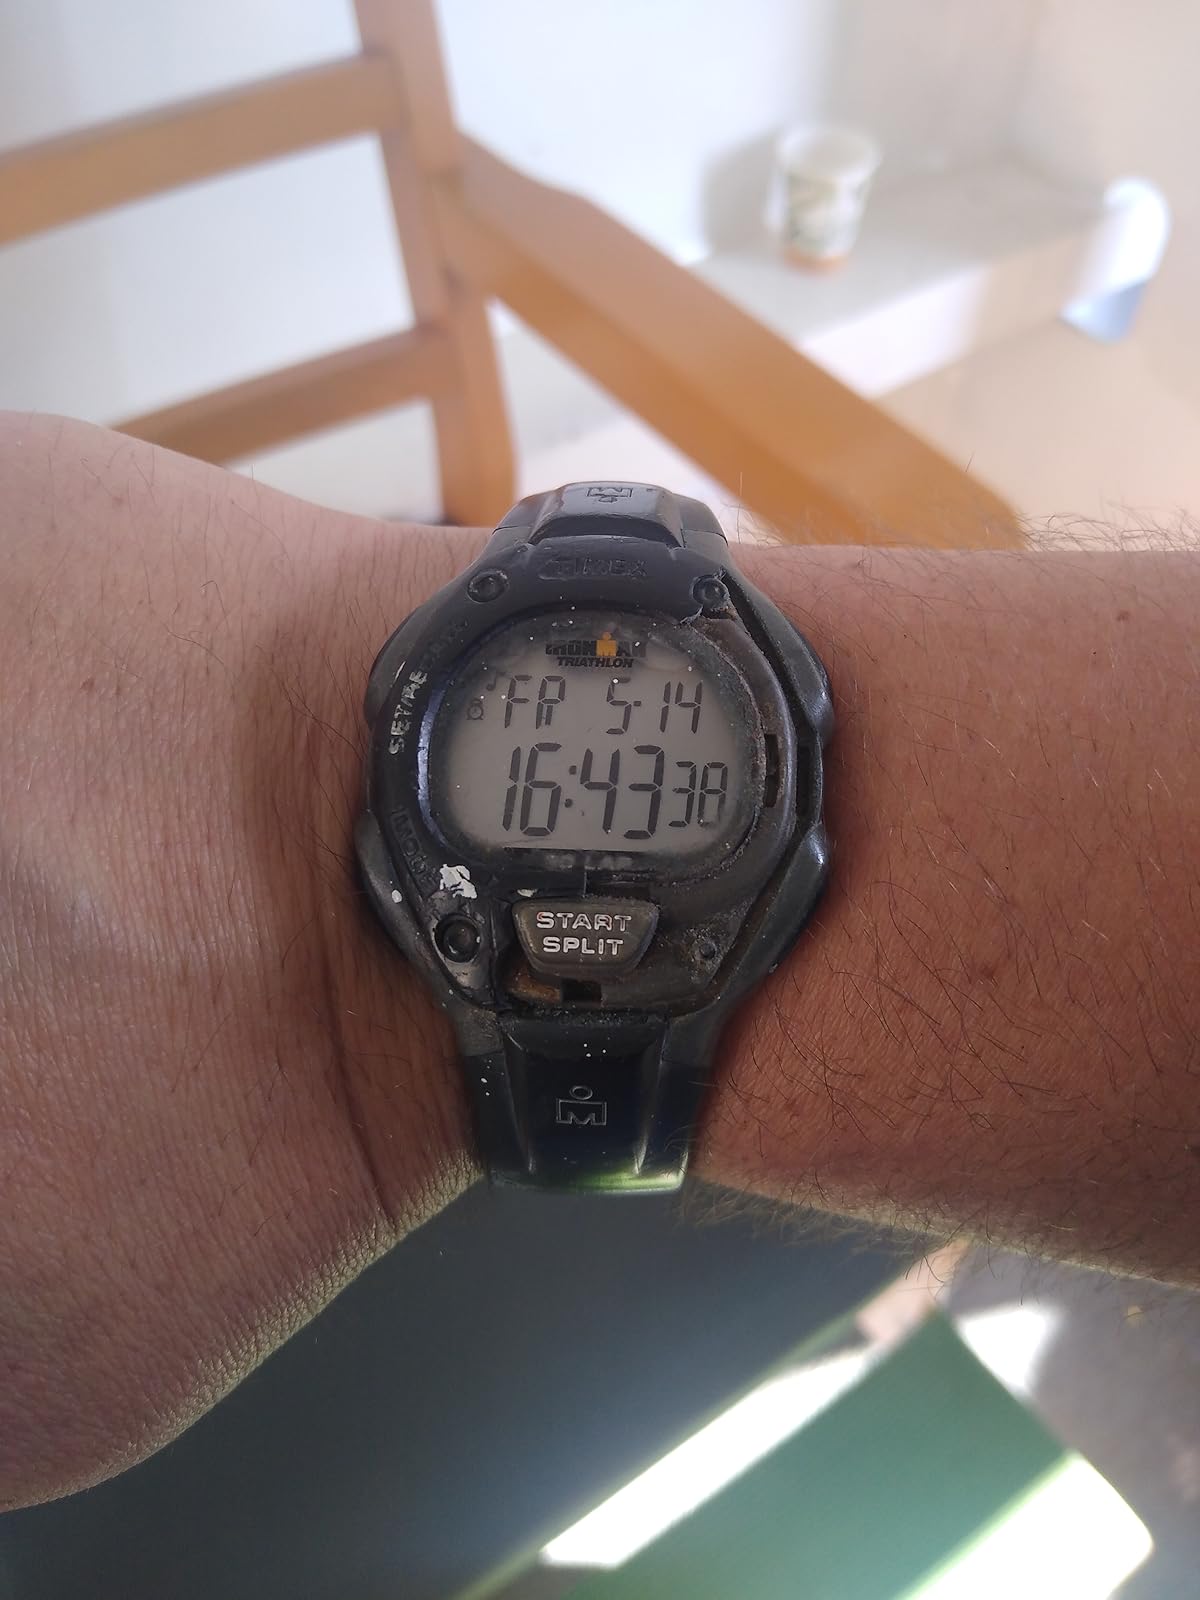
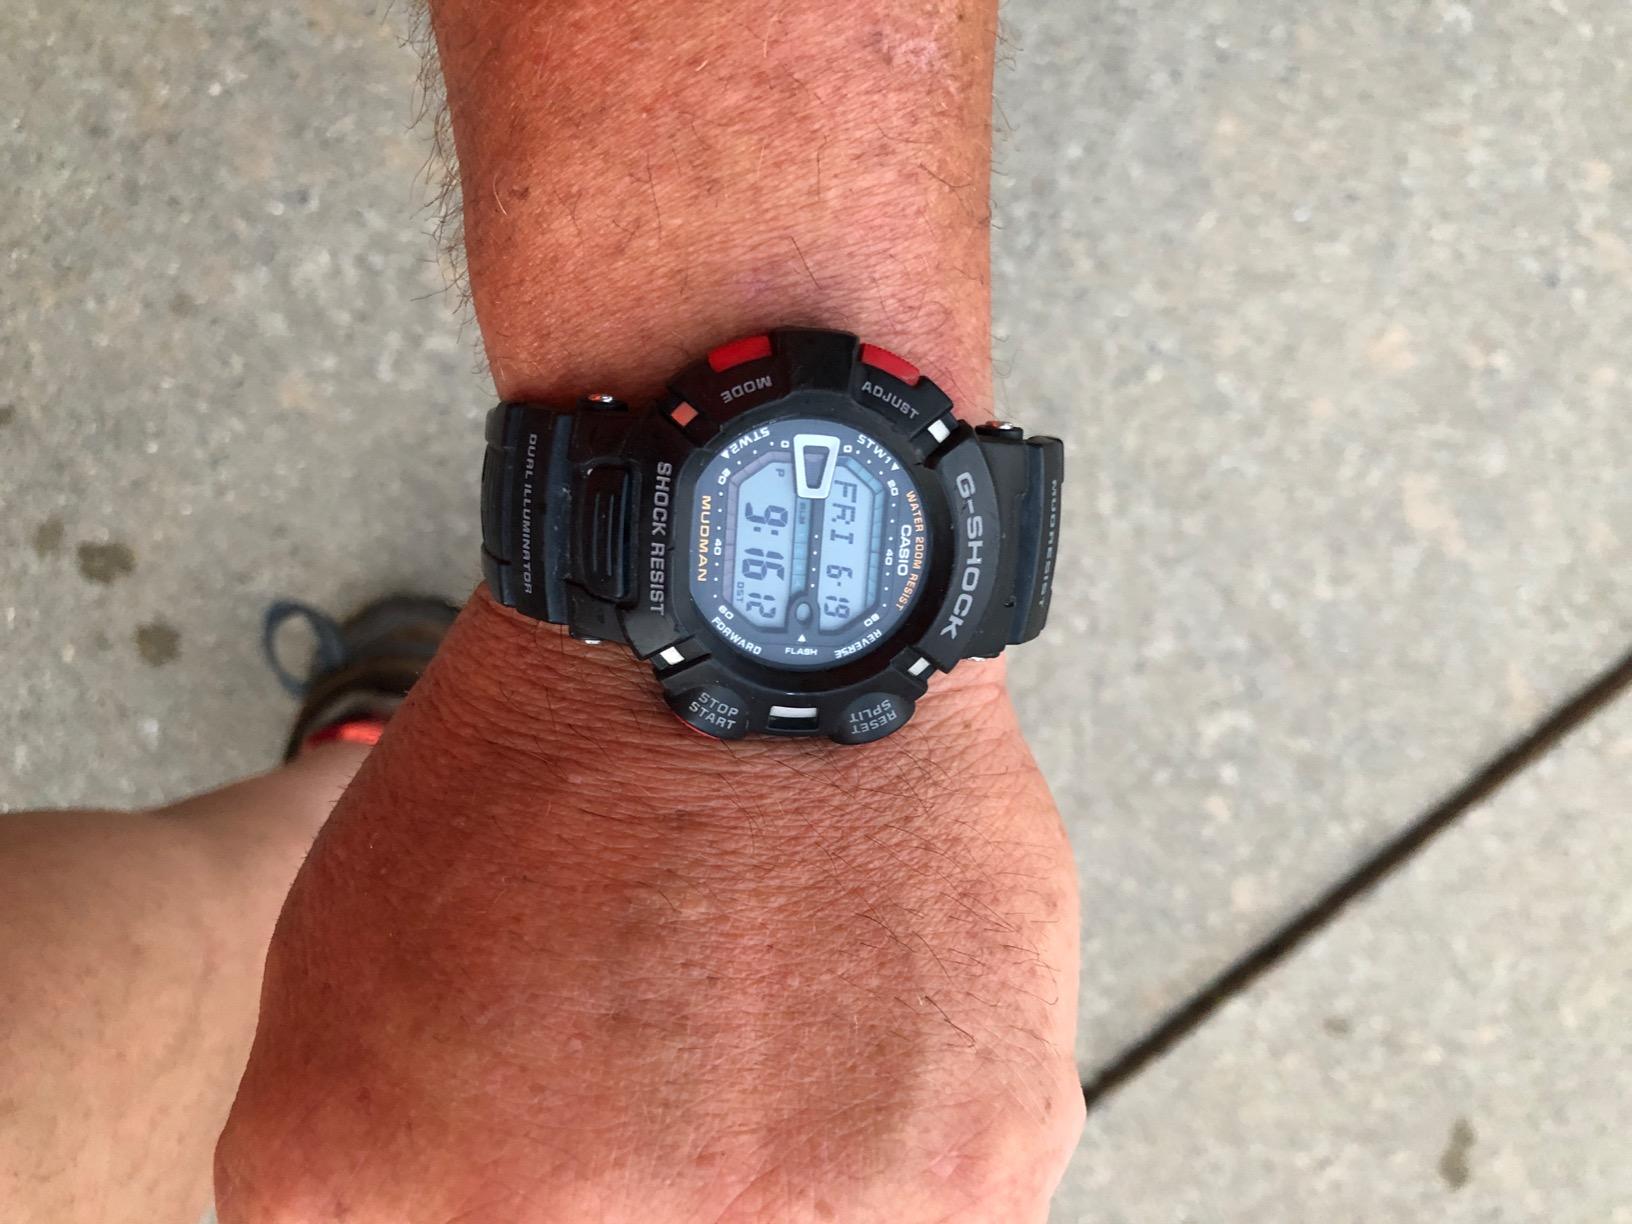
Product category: accessories_watch
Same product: no